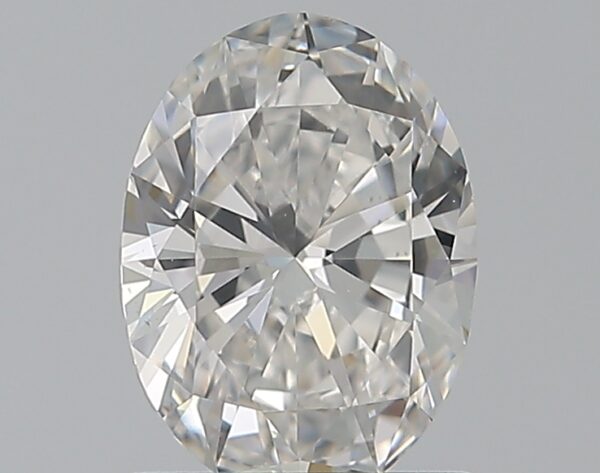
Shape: oval
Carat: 0.9
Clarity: VS2
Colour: F
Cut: EX
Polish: EX
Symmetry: VG
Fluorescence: N
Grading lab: GIA
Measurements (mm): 7.54 x 5.52 x 3.33